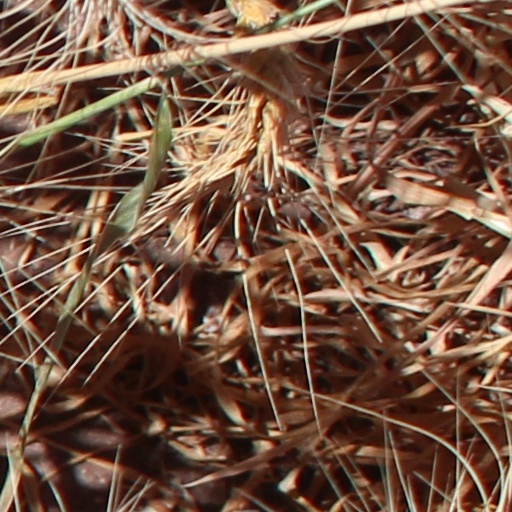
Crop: wheat